Gino Coppedè

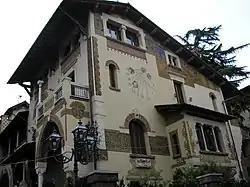
A house in the so-called "Quartiere Coppedè" in Rome.

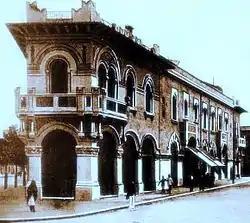
An old photo of "Palazzo Magaudda" in Messina.

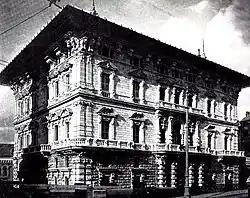
Editorial photo of "Palazzo Pastorino" in Portoria, Genoa.

Luigi "Gino" Coppedè (26 September 1866 – 20 September 1927) was an Italian architect, sculptor and decorator. He was an exponent of Art Nouveau.